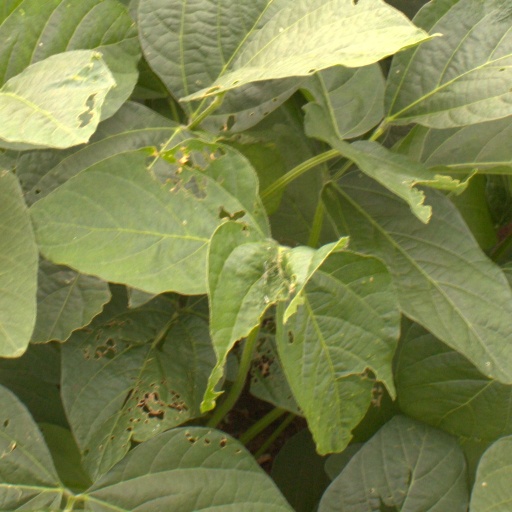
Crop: soybean